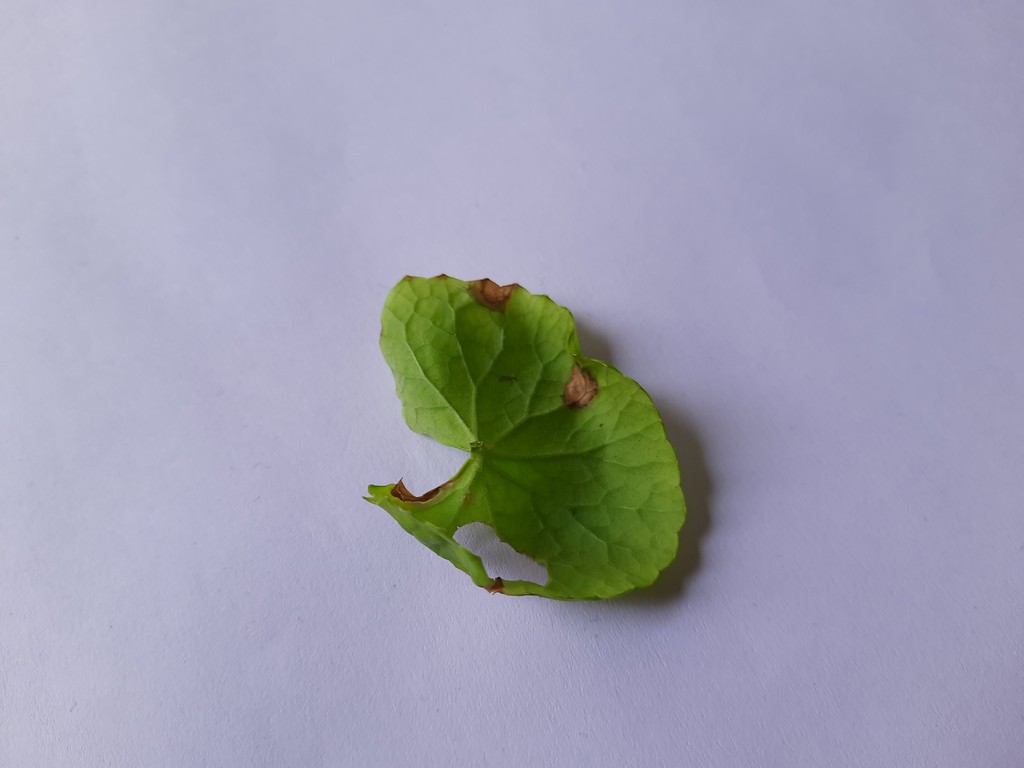
Label: Unhealthy